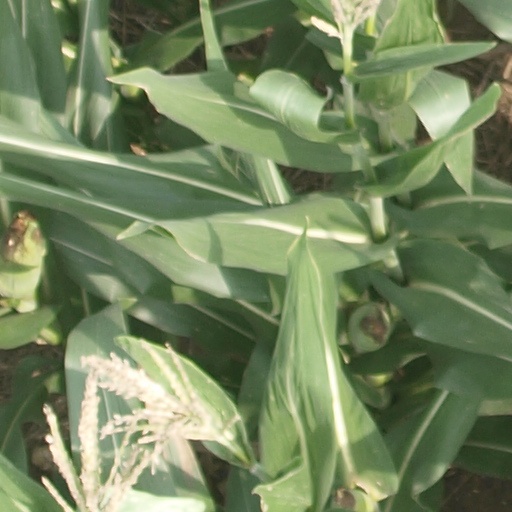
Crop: maize; corn